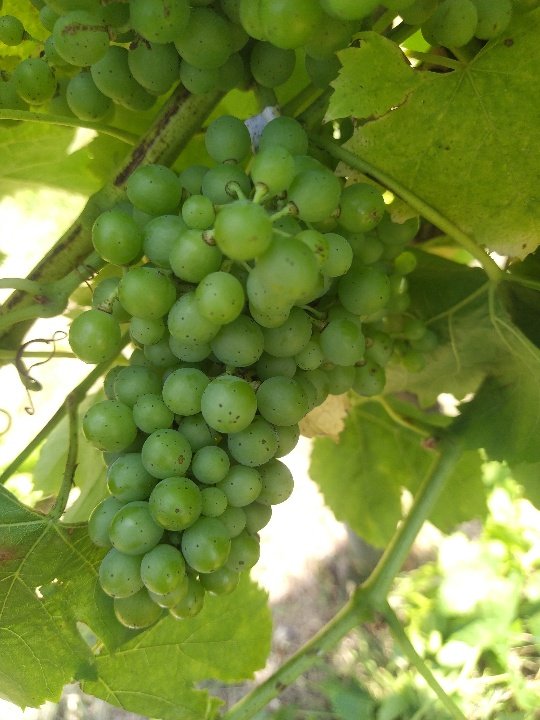
Berries visible: 98
Grape clusters: 2